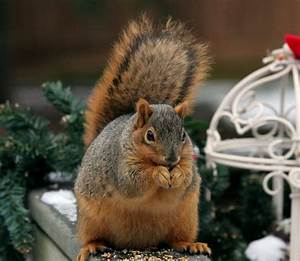
Label: scoiattolo